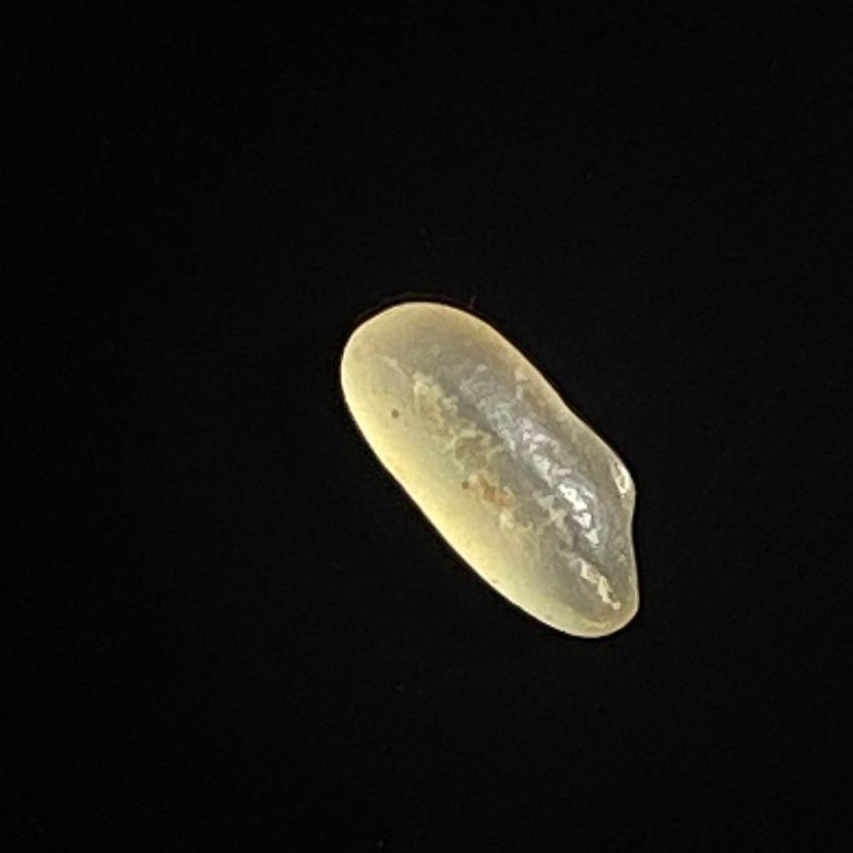
Rice variety: Shorna5